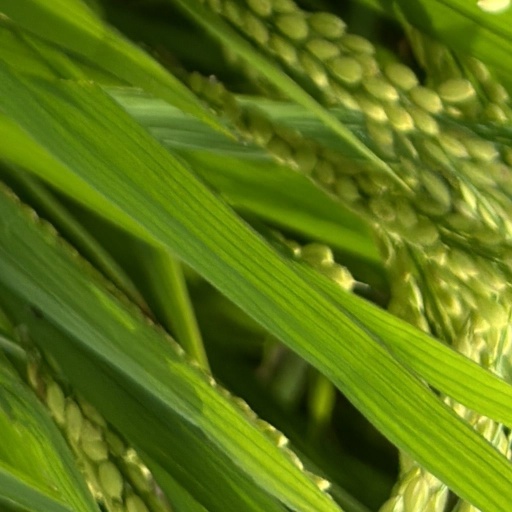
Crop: rice